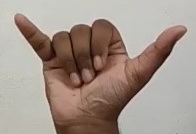
ASL sign: Y